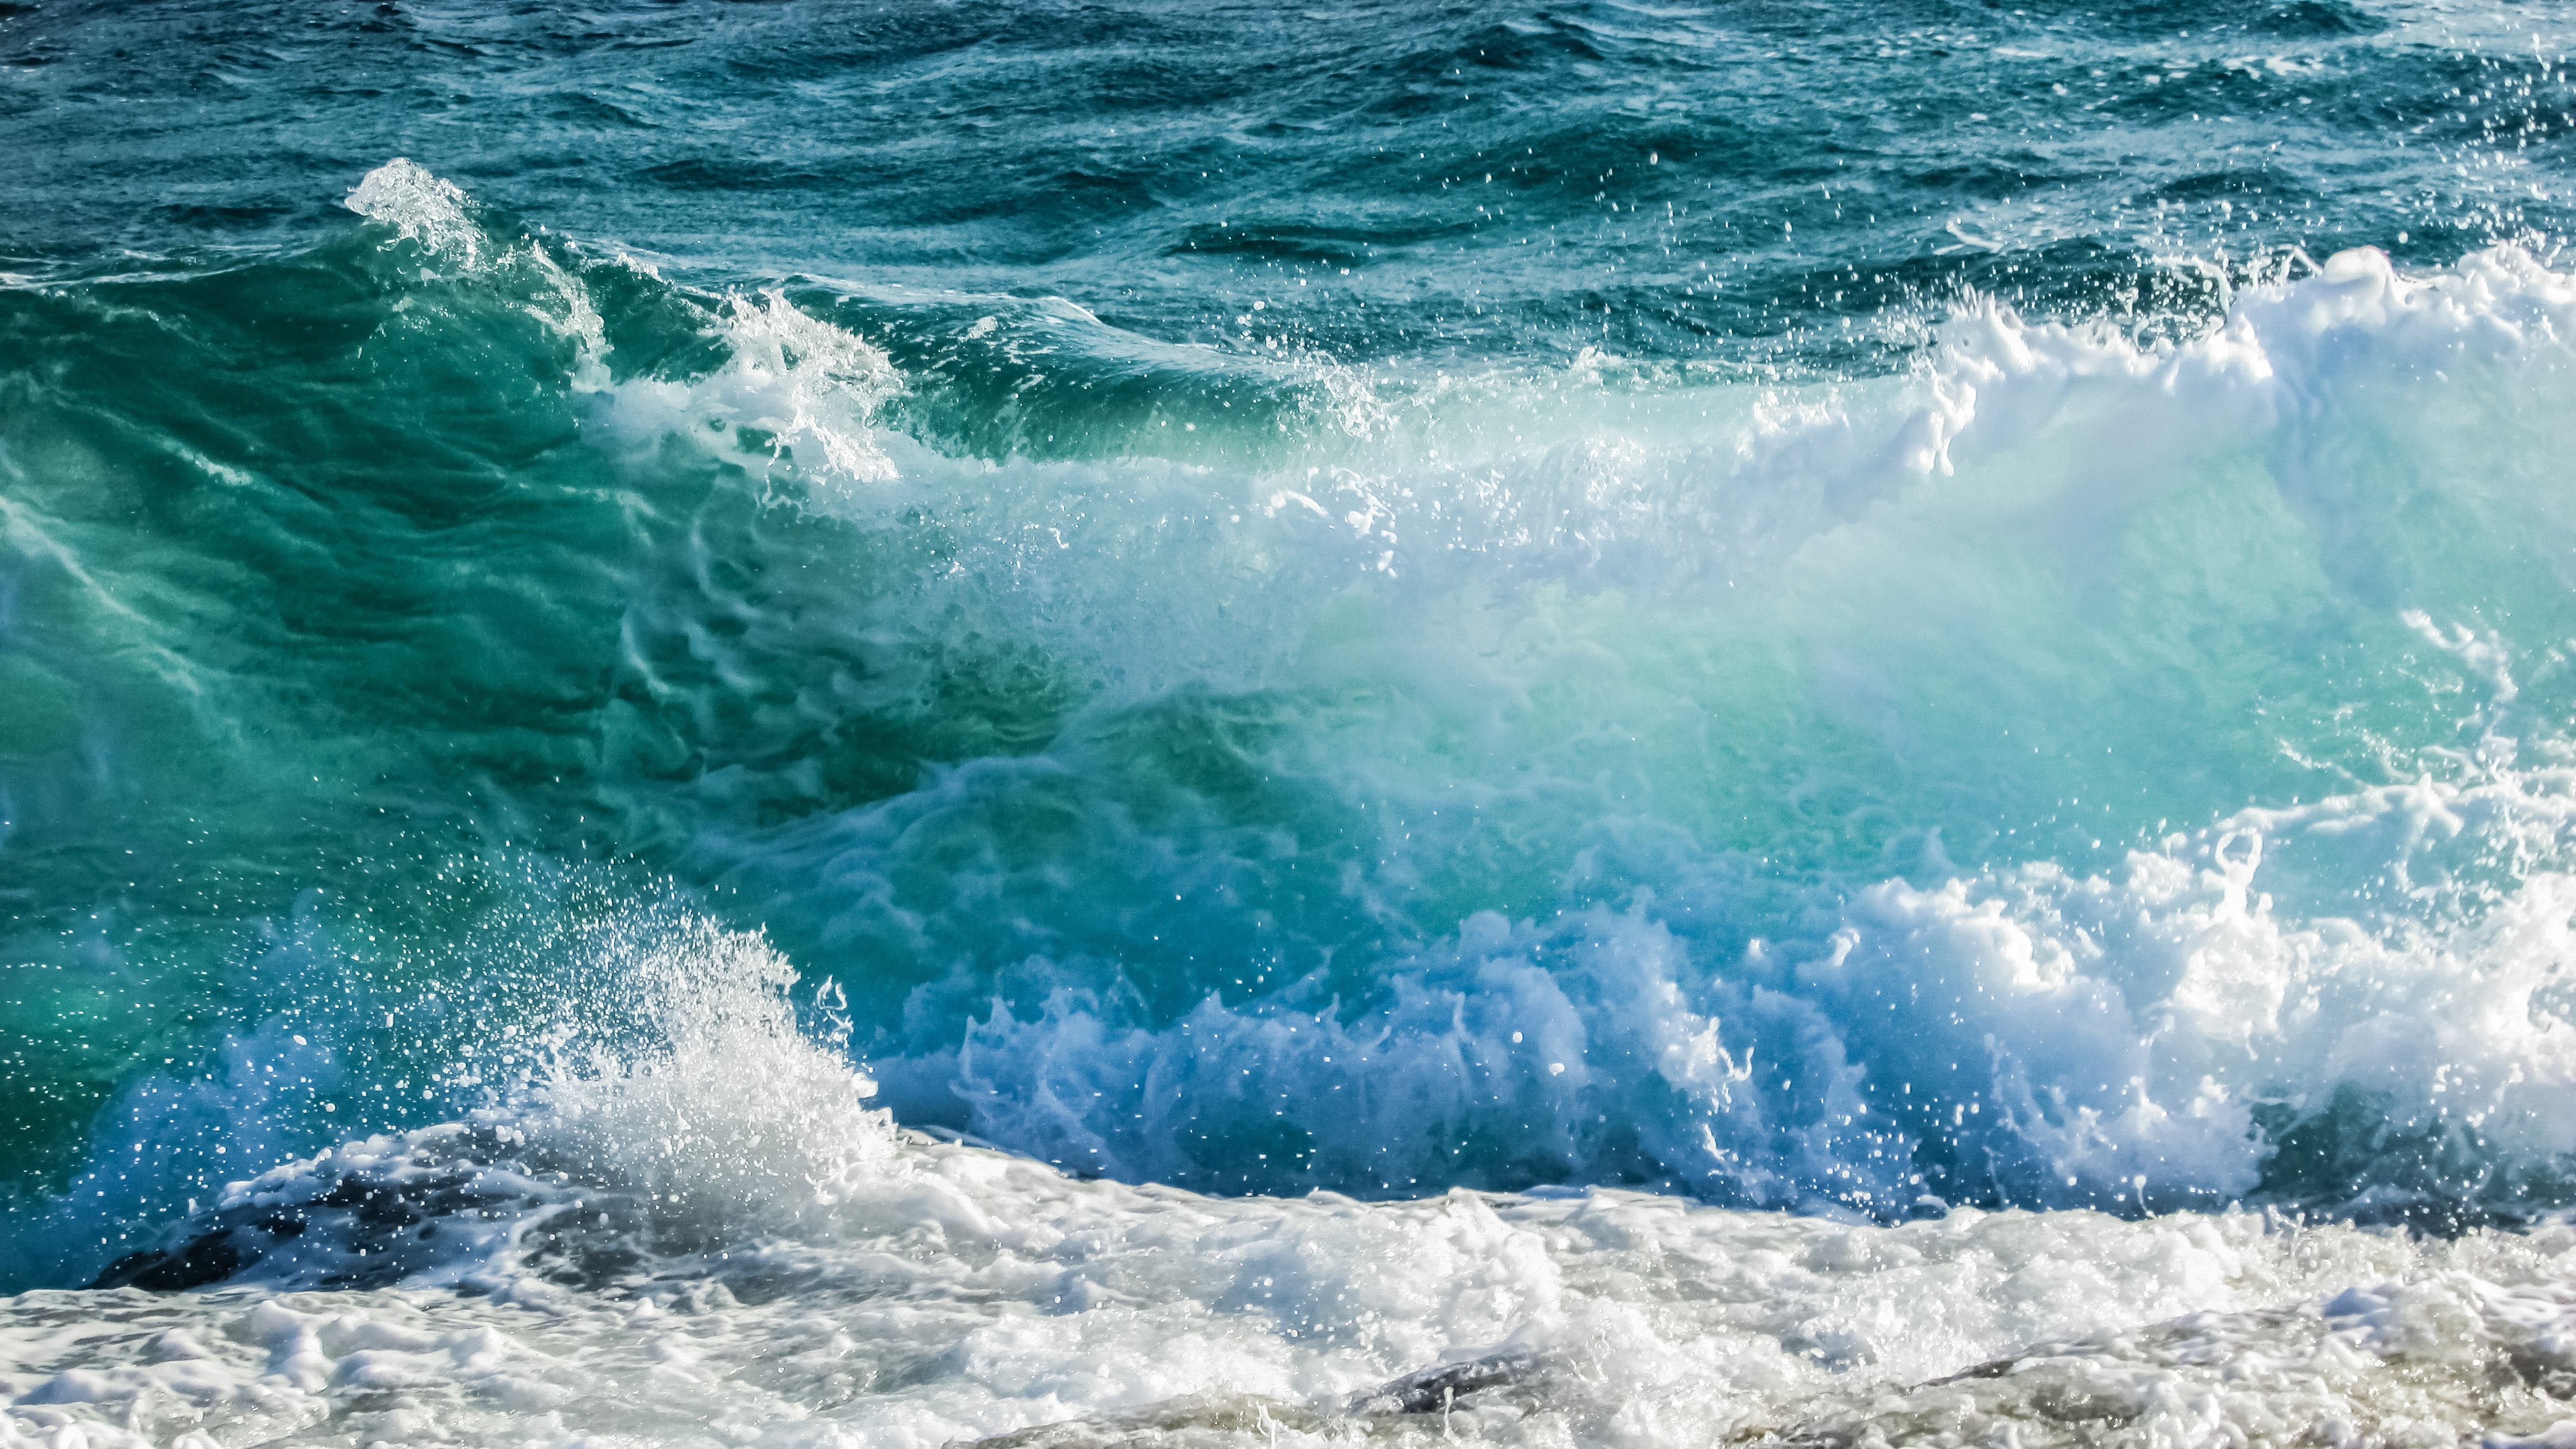
sea, coast, water, ocean, shore, wave, motion, foam, splash, spray, action, rapid, energy, power, waves, wind wave